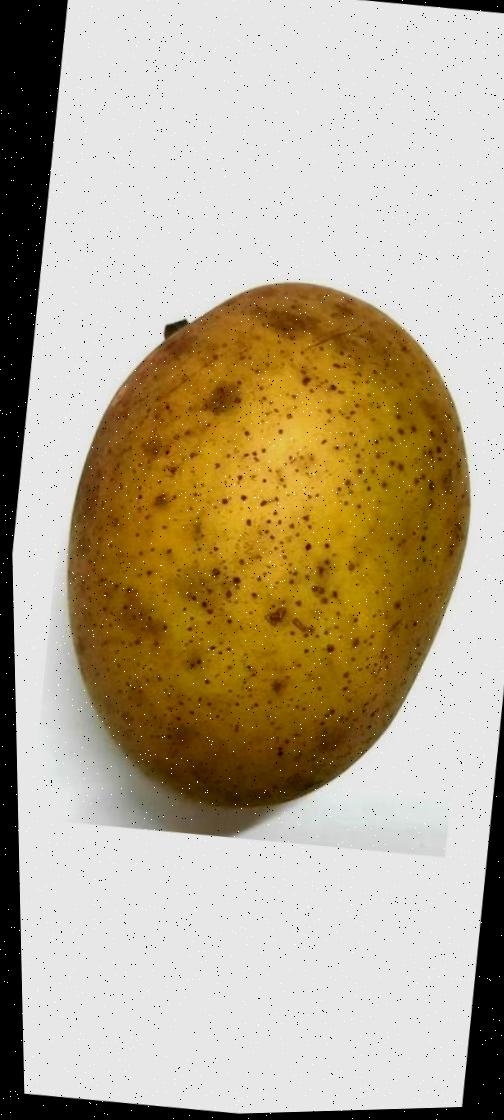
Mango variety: Shada